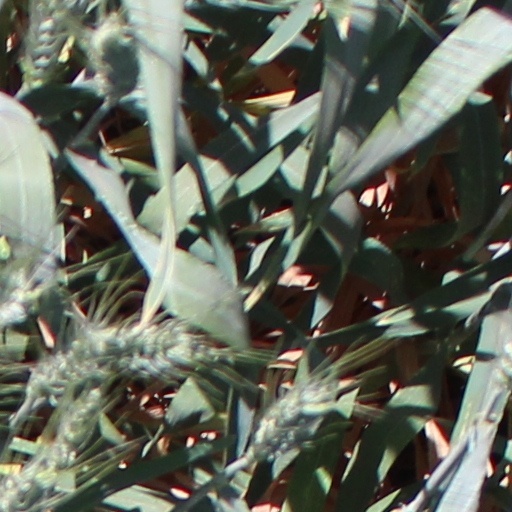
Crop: wheat